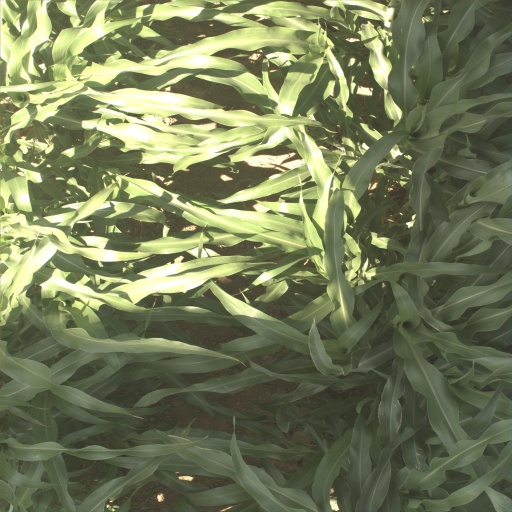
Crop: sorghum